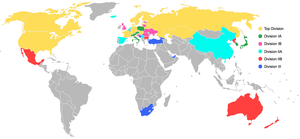
Nations participant au Championnat du monde de hockey sur glace 2016, par Divisions
Le tournoi de la Division IIB du Championnat du monde de hockey sur glace 2016 se déroule à Mexico au Mexique du 9 au 15 avril 2016.
Le 80ᵉ championnat du monde de hockey sur glace se dispute du 6 mai au 22 mai 2016 dans les villes de Moscou et Saint-Pétersbourg en Russie.
Le tournoi de la Division III du Championnat du monde de hockey sur glace 2016 se déroule à Istanbul en Turquie du 31 mars au 6 avril 2016. Deuxième à l'issue du tournoi, la Géorgie voit ses résultats transformés en défaites 5-0 sur tapis vert pour avoir aligné des joueurs non-éligibles.